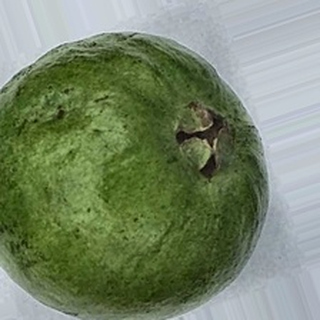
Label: healthy_guava